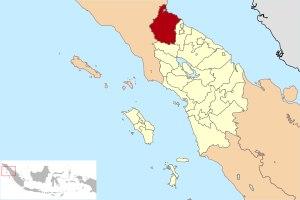
Le sultanat de Langkat était un État princier d'Indonésie, l'un des plus anciens de l'île de Sumatra. Il fut fondé en 1568 par le prince Panglima Dewa Shahdan.